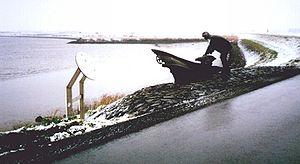
La Schielands Hoge Zeedijk est une des digues néerlandaises les plus importantes des Pays-Bas. Elle est située en Hollande-Méridionale et elle s'étend depuis la Schiedamse Schie à Schiedam jusqu'à la Gouwe près de Gouda. Cette digue protège une région d'environ 3 000 000 habitants des inondations de la mer et des rivières.